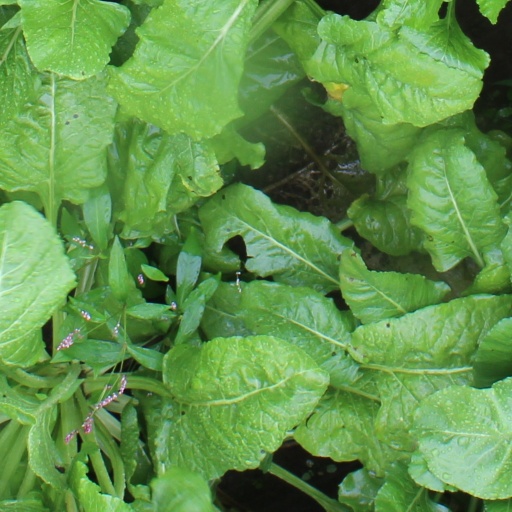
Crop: sugar beet